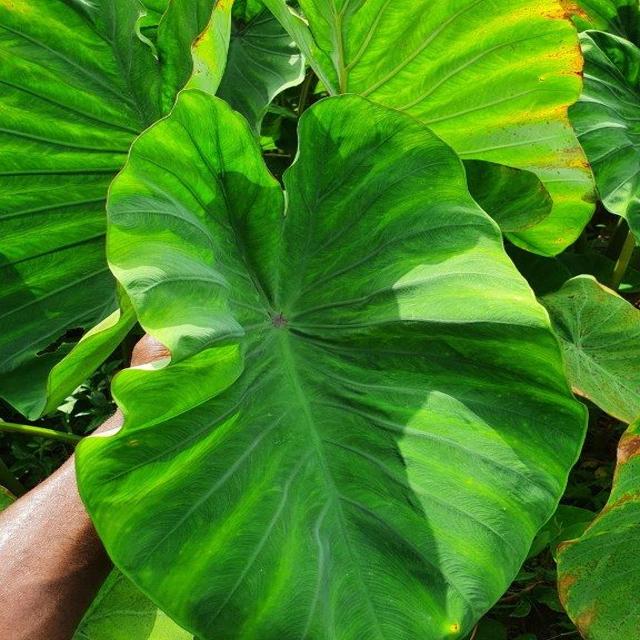
Label: Healthy